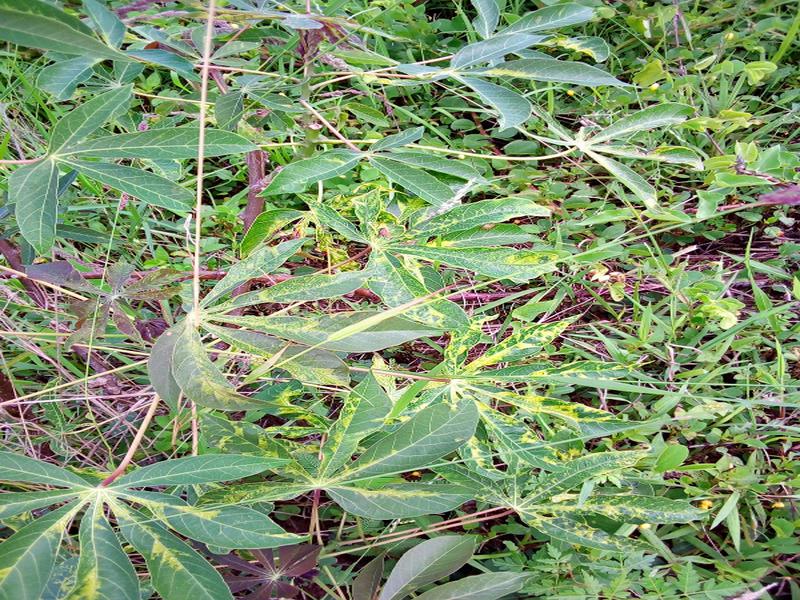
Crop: cassava
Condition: mosaic_disease